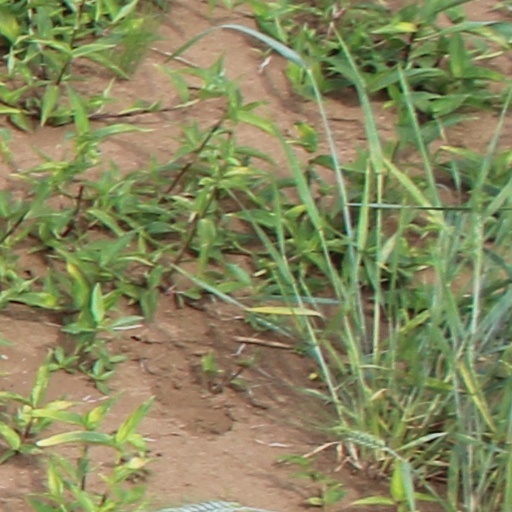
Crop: wheat